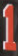
Number: 1